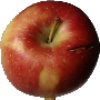
Label: braeburn_apple